Wulf Schmidt

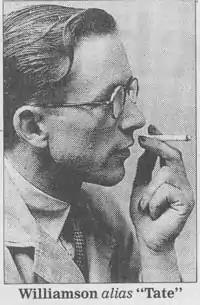

Wulf Dietrich Christian Schmidt, later known as Harry Williamson (7 December 1911 – 19 October 1992) was a Danish citizen who became a double agent working for Britain against Nazi Germany during the Second World War under the codename Tate. He was part of the Double Cross System, under which all German agents in Britain were controlled by MI5 and used to deceive Germany. Nigel West singled him out as "one of the seven spies who changed the world."